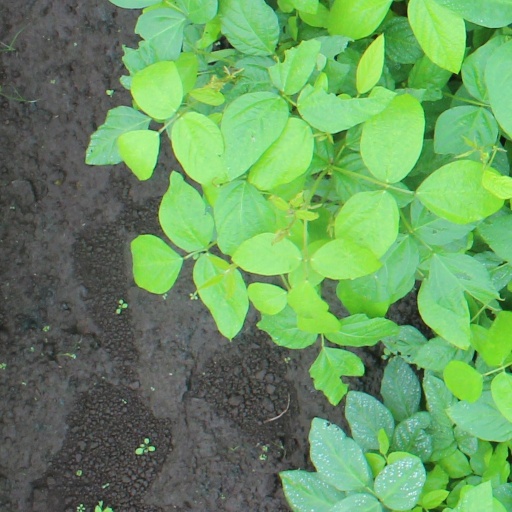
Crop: soybean